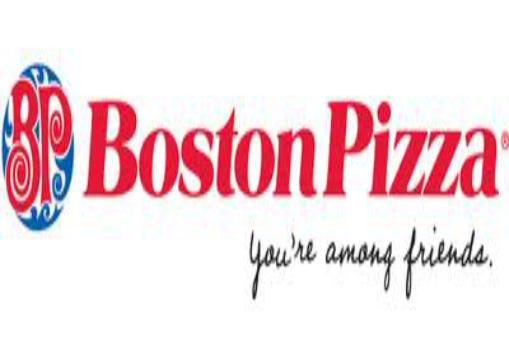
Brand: Boston Pizza
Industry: Food